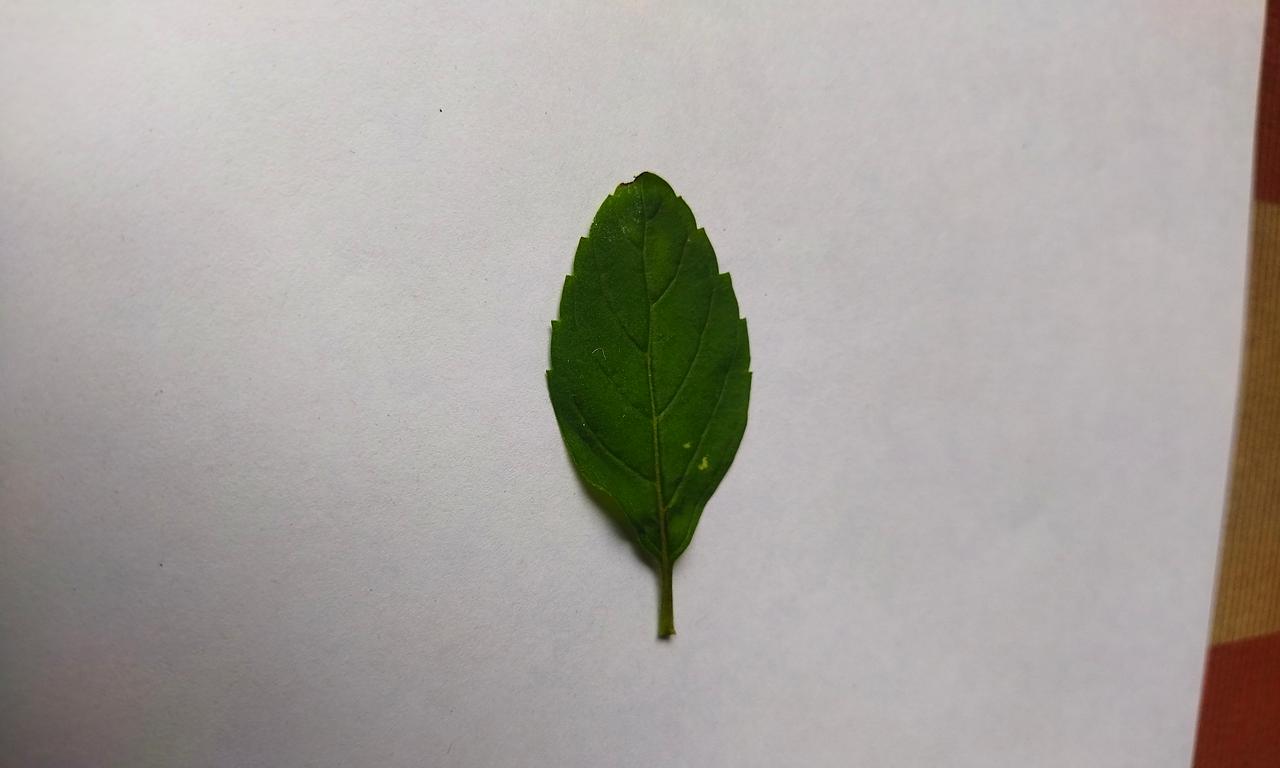
Label: Fresh